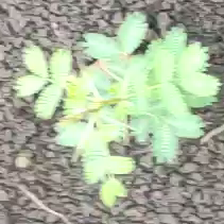
Weed species: Dwarf_cassia_(Chamaecrista pumila)